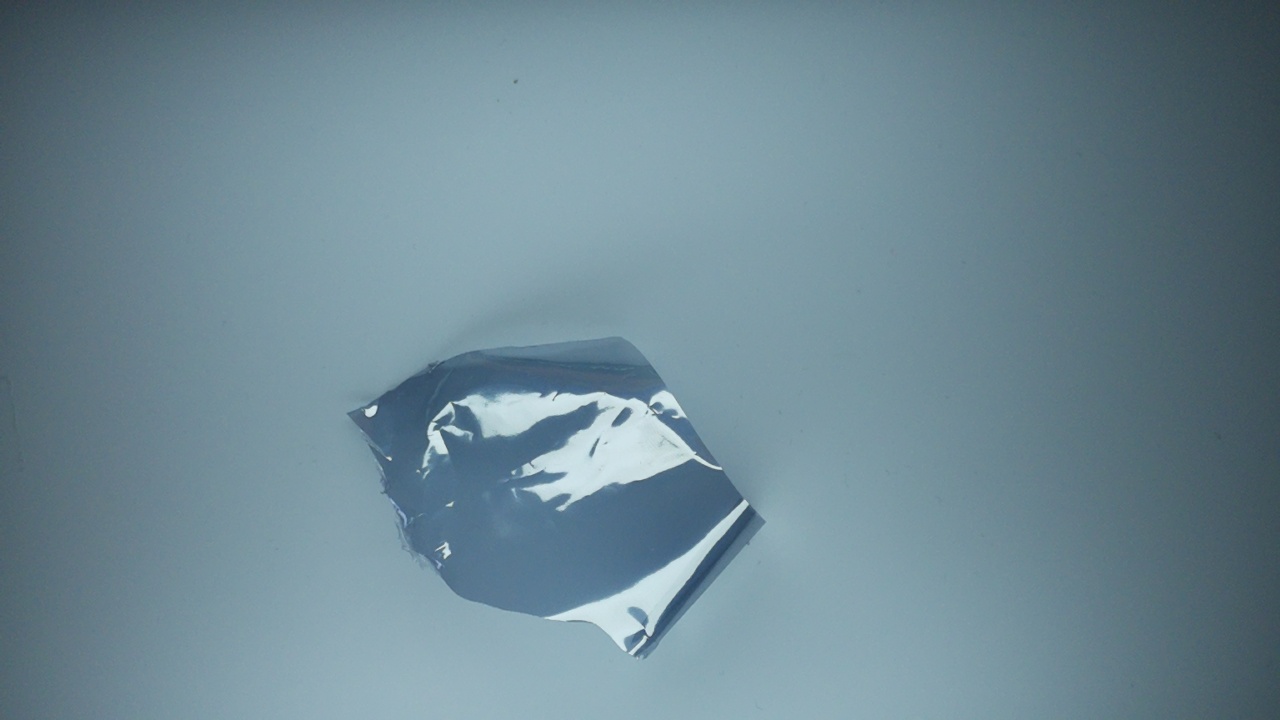
Label: trash